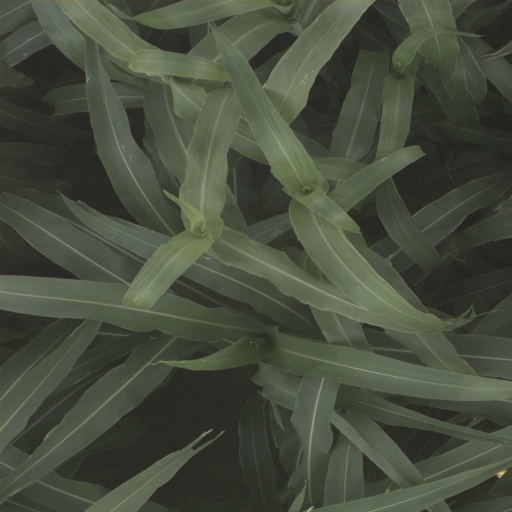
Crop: sorghum